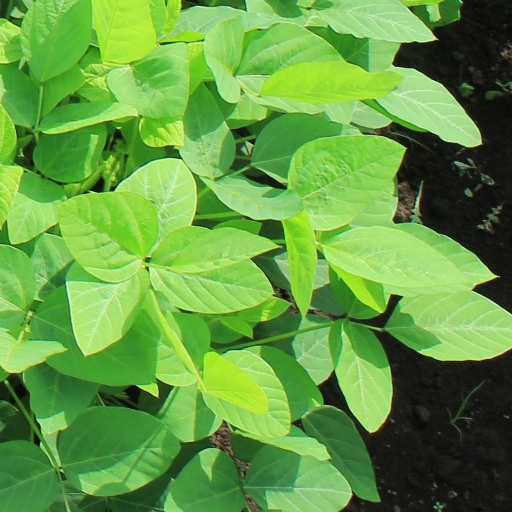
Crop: soybean